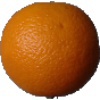
Label: orange